Barbu d'Uccle

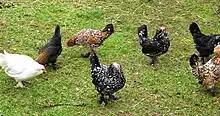
Millefleur, black mottled and white varieties

The or Belgian d'Uccle, , is a Belgian breed of bearded bantam chicken. It was first bred in the town of Uccle on the outskirts of Brussels, in central Belgium, in the early years of the twentieth century. It is a true bantam, with no standard-sized large fowl counterpart, and is one of eleven Belgian true bantam breeds.